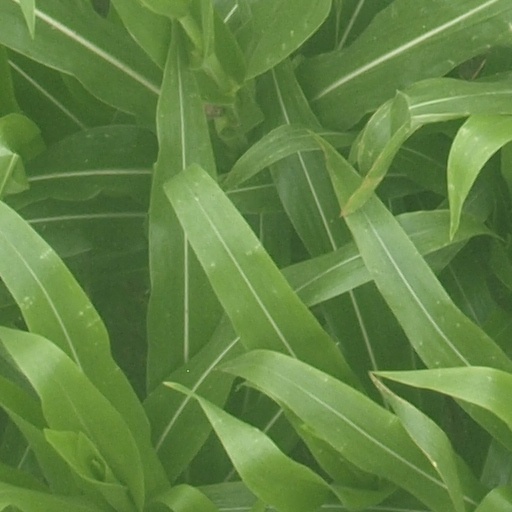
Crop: maize; corn